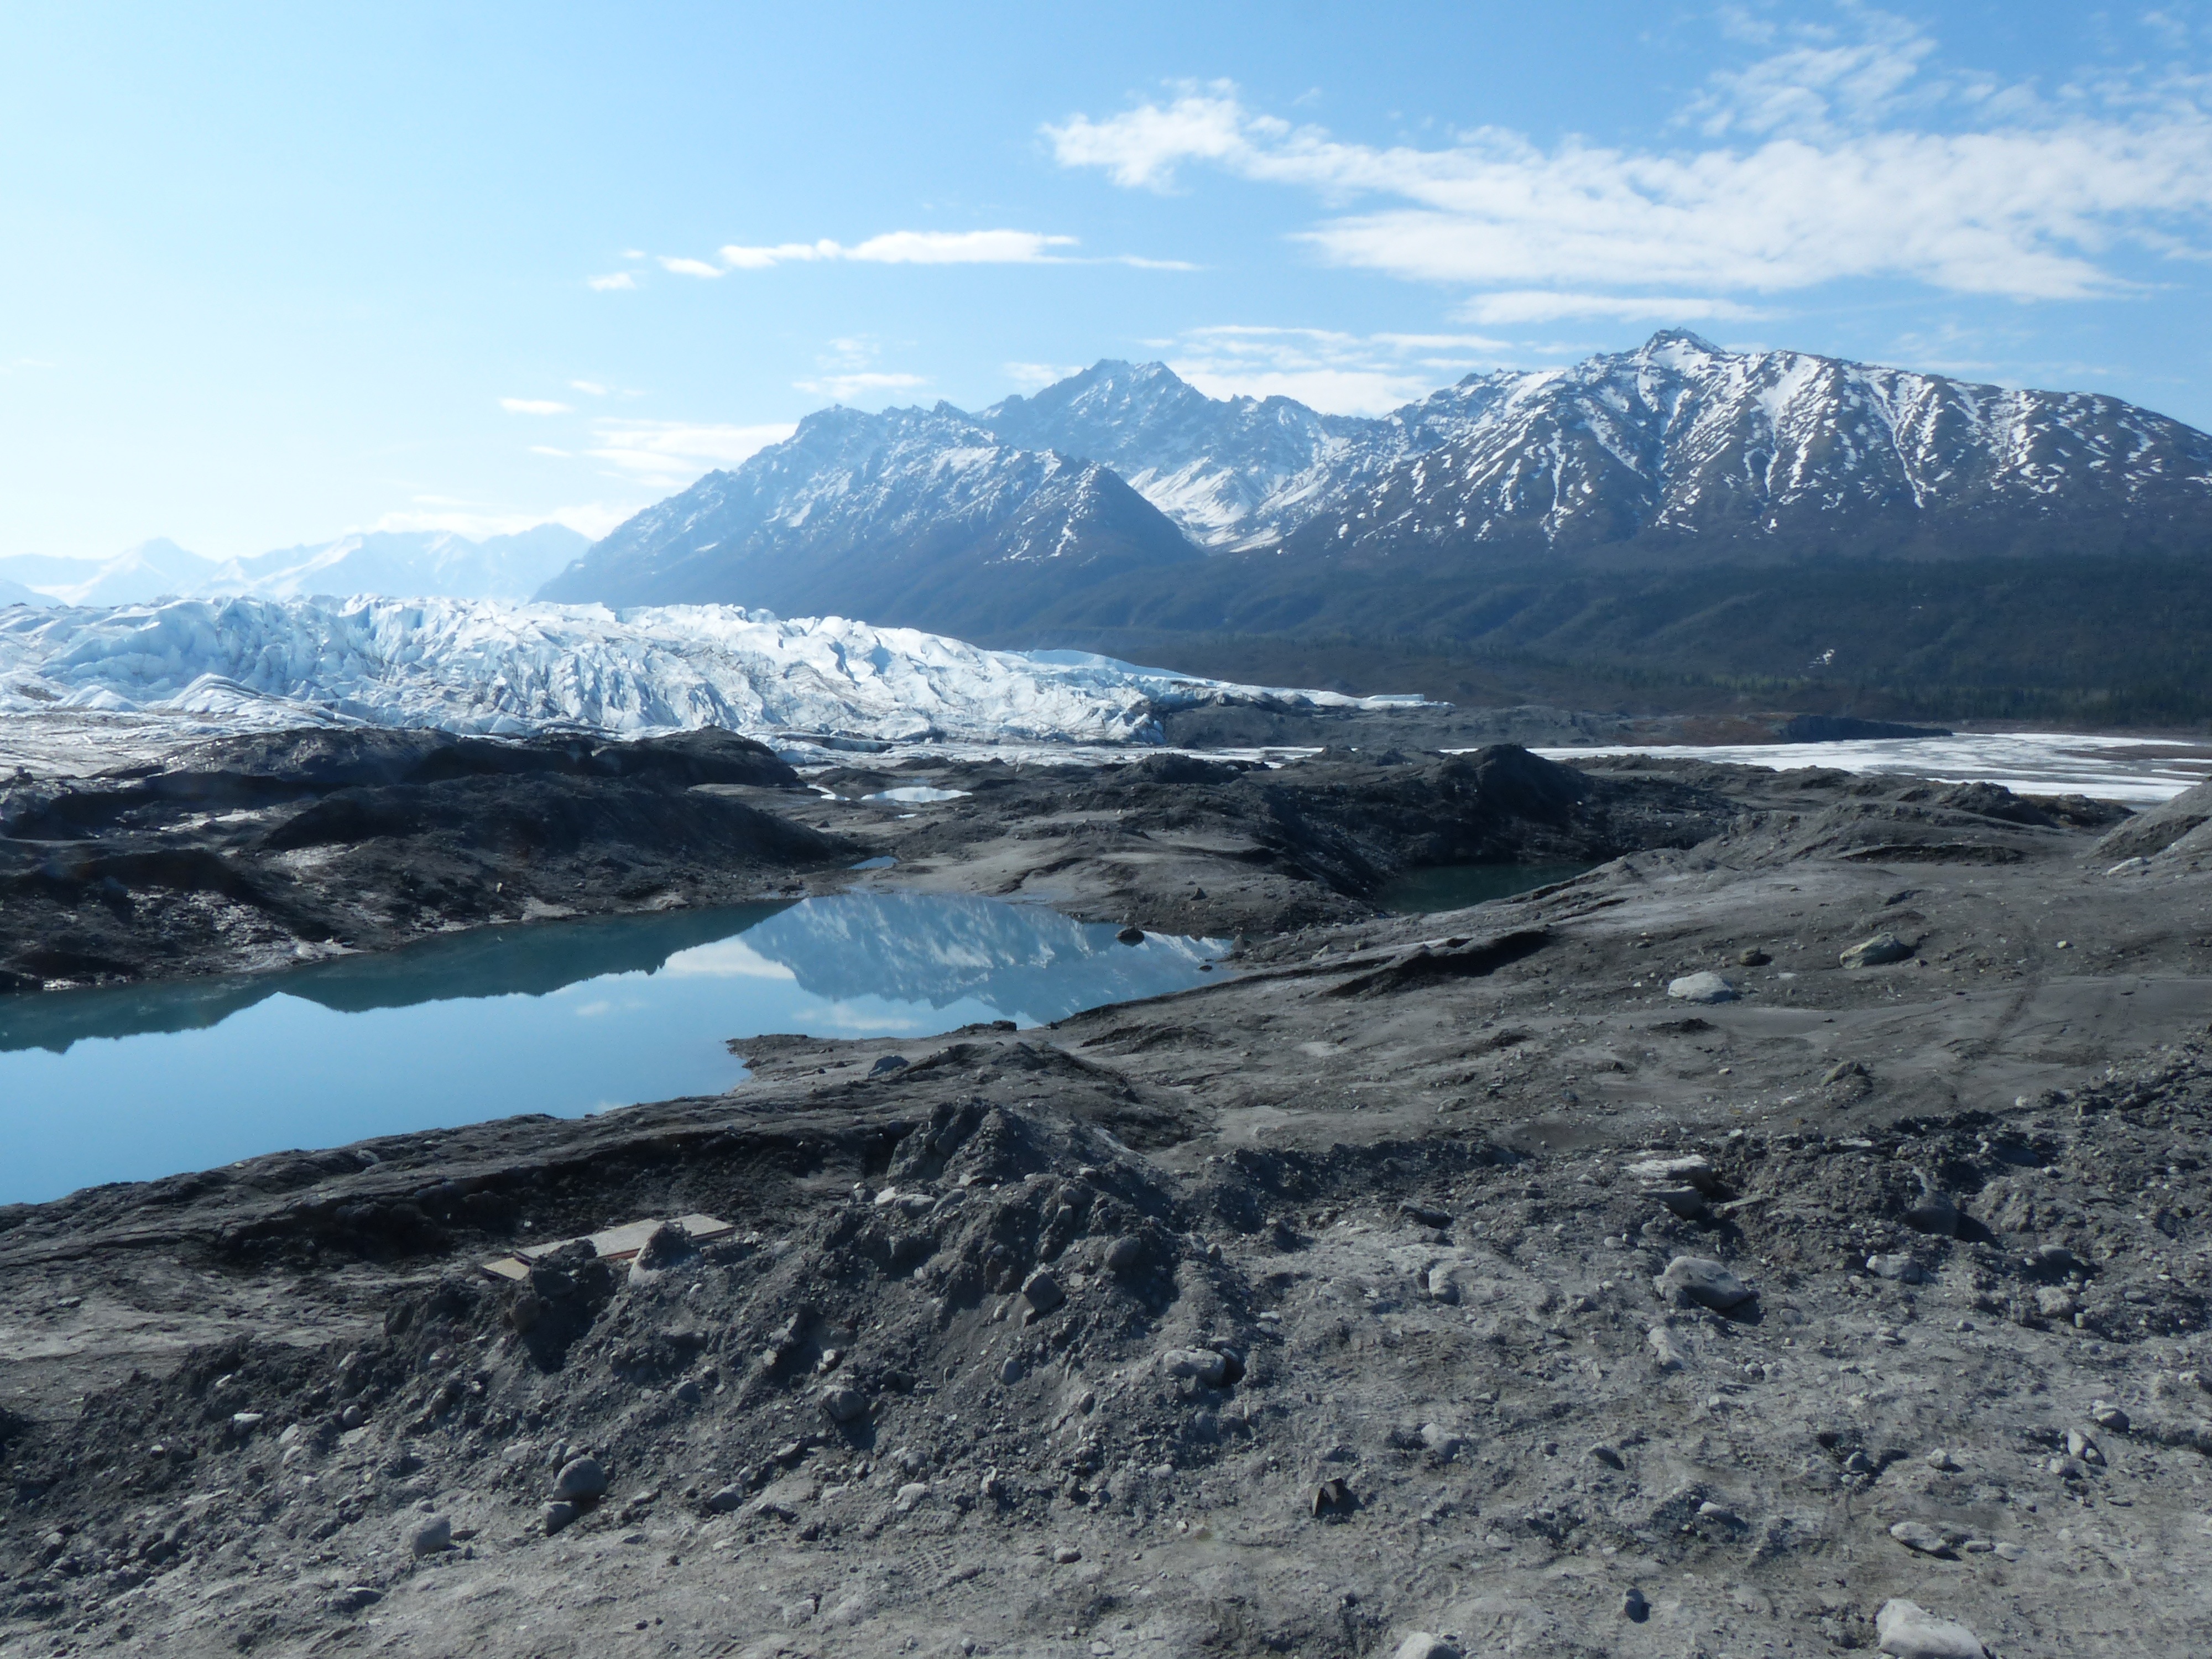
landscape, outdoor, wilderness, mountain, snow, winter, lake, mountain range, ice, reflection, glacier, weather, arctic, ridge, mountains, plateau, fell, cirque, alaska, loch, tundra, moraine, landform, arctic ocean, mountain pass, geographical feature, mountainous landforms, glacial landform, geological phenomenon